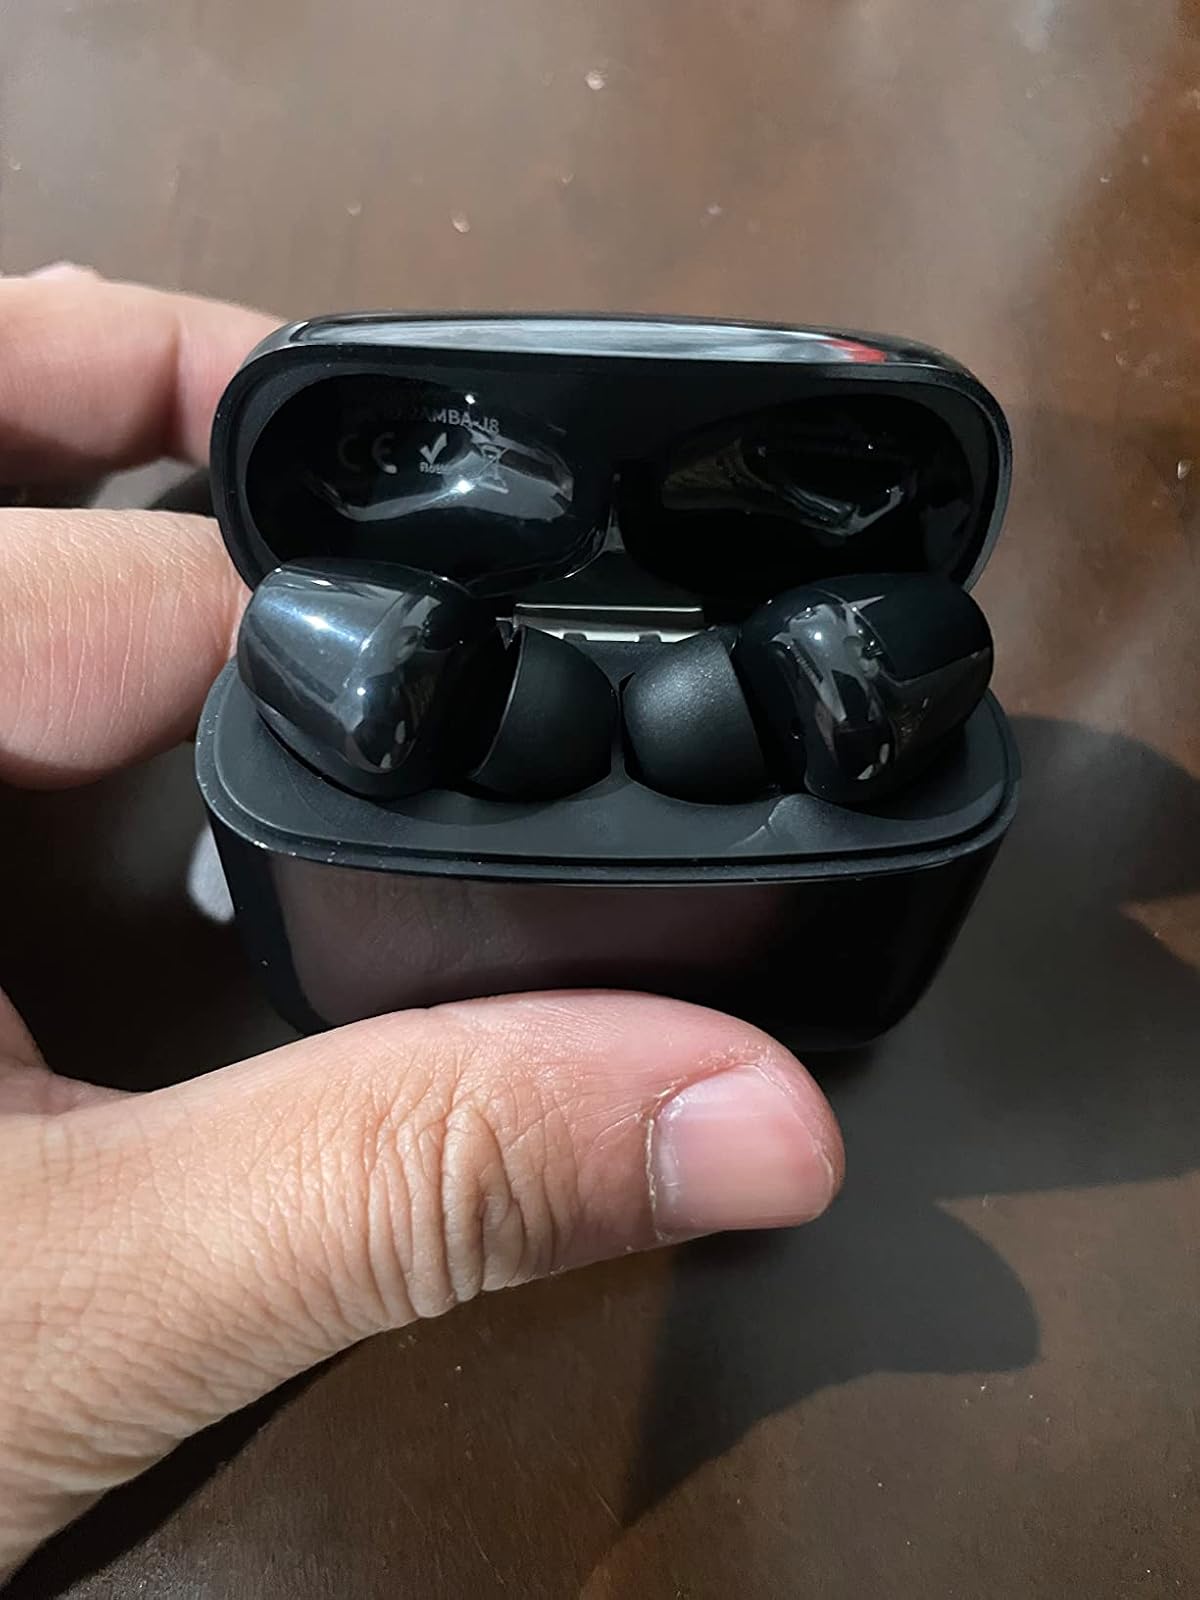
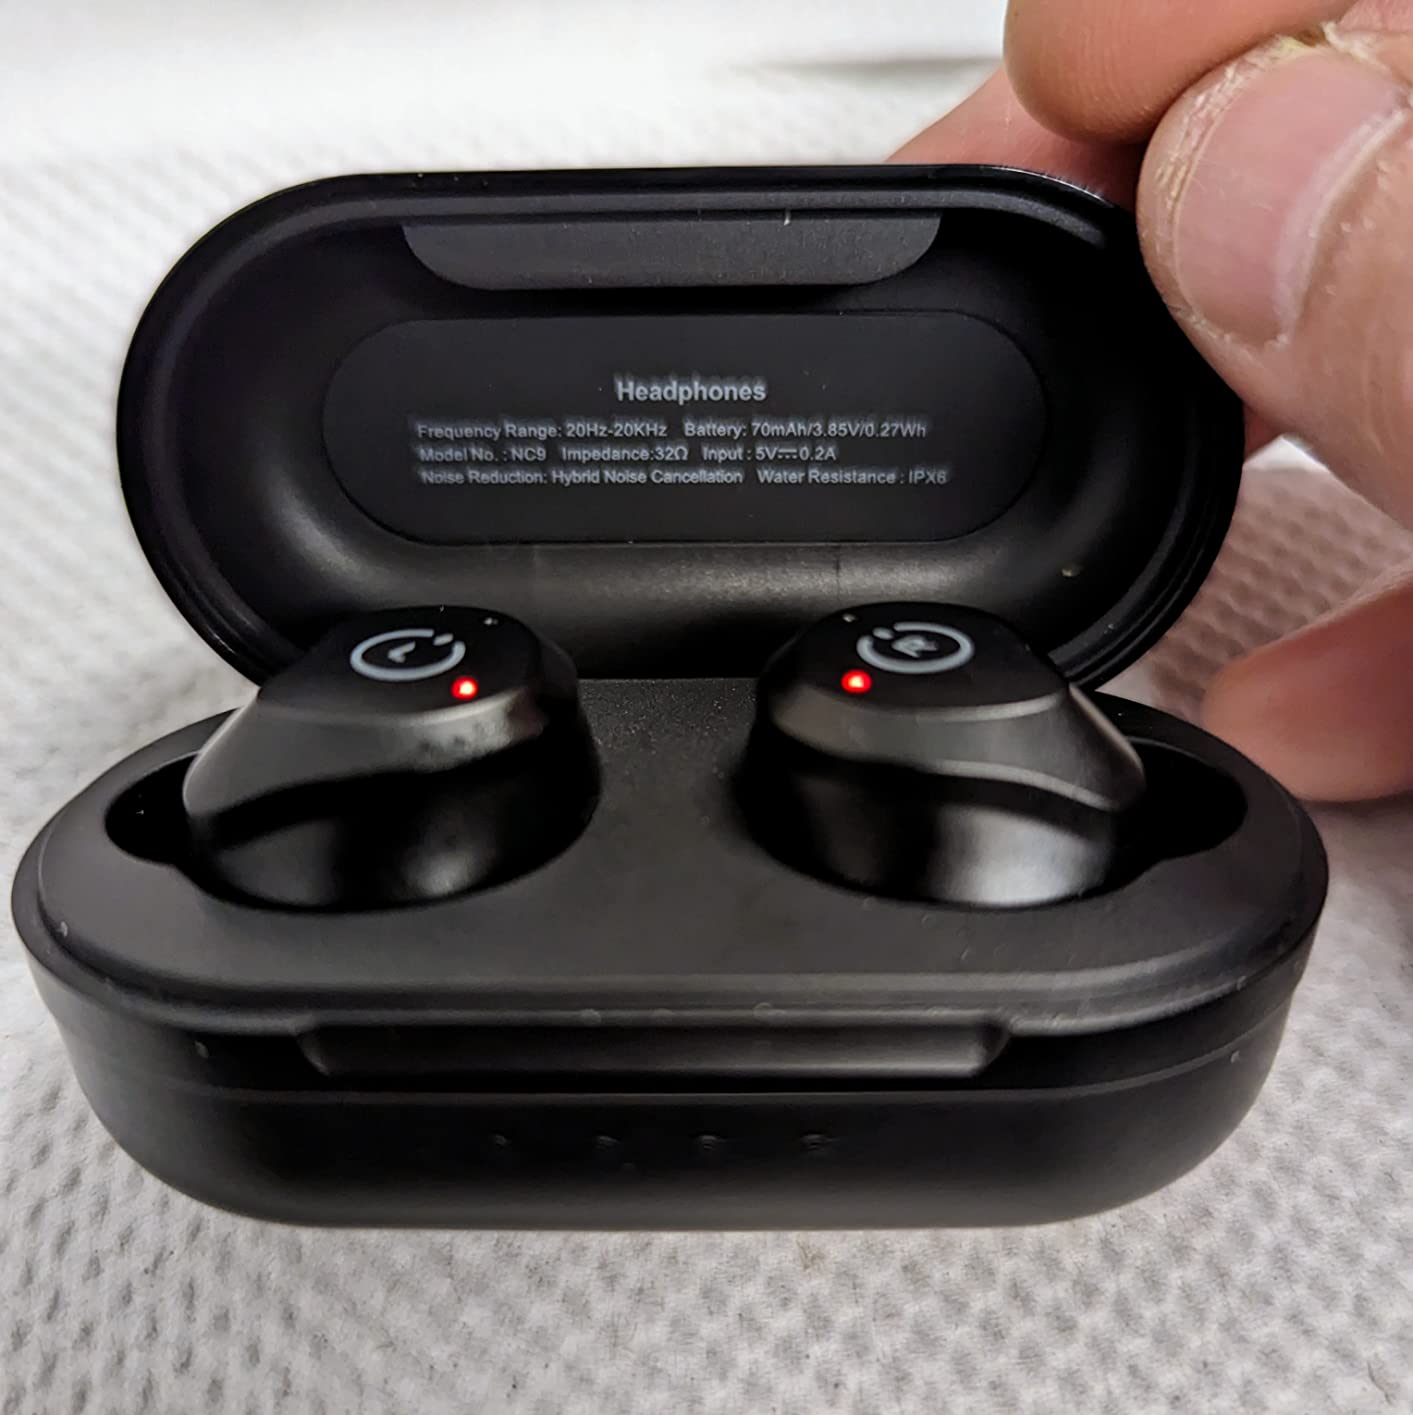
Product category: earbuds
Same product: no